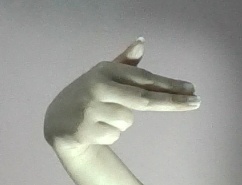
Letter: ghain